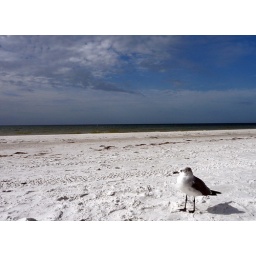
this bird adopted us and stood about three feet from my chair for over an hour